Charles F. Crisp

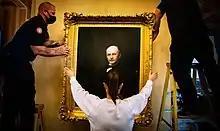
The removal of Crisp's portrait from the US Capitol in June 2020.

As a former Speaker of the House, his portrait had been on display in the US Capitol. The portrait was removed from public display in the Speaker's Lobby outside the House Chamber after an order issued by the Speaker of the House, Nancy Pelosi on June 18, 2020, due to Crisp having fought in the Confederate States Army.